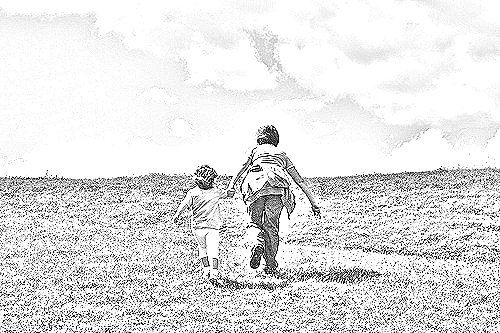
Portrait style: Sketch Portrait